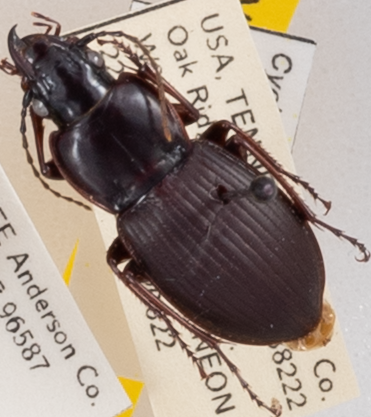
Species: Cyclotrachelus sigillatus
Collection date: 2022-06-22
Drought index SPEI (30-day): -0.58
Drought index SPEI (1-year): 0.23
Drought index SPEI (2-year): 0.03